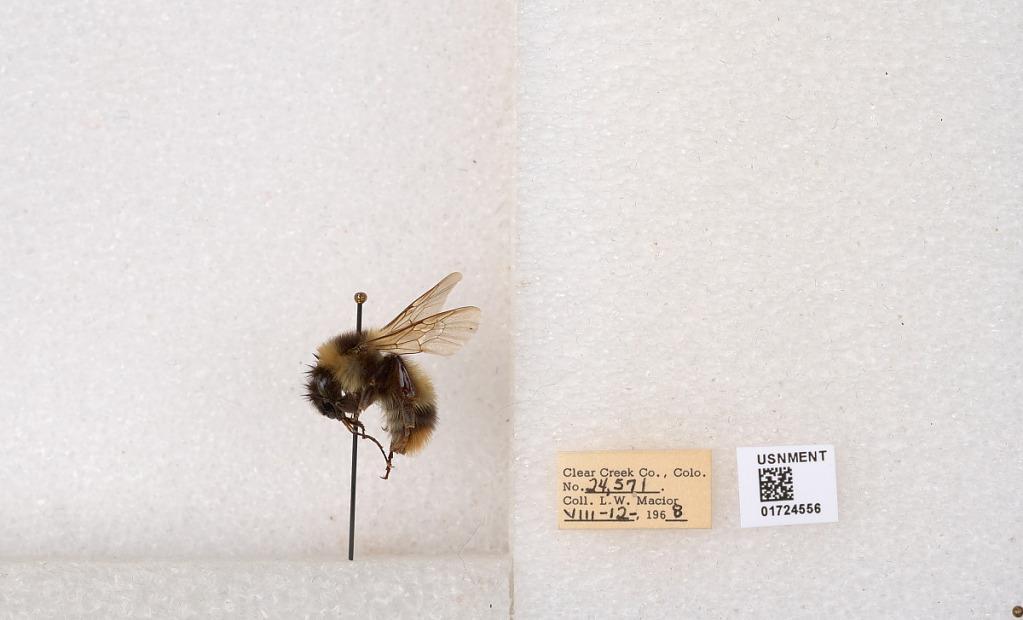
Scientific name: Bombus kirbyellus
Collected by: L. Macior
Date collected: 1968-8-12
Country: United States
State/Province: Colorado
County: Clear Creek
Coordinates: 39.6891, -105.644